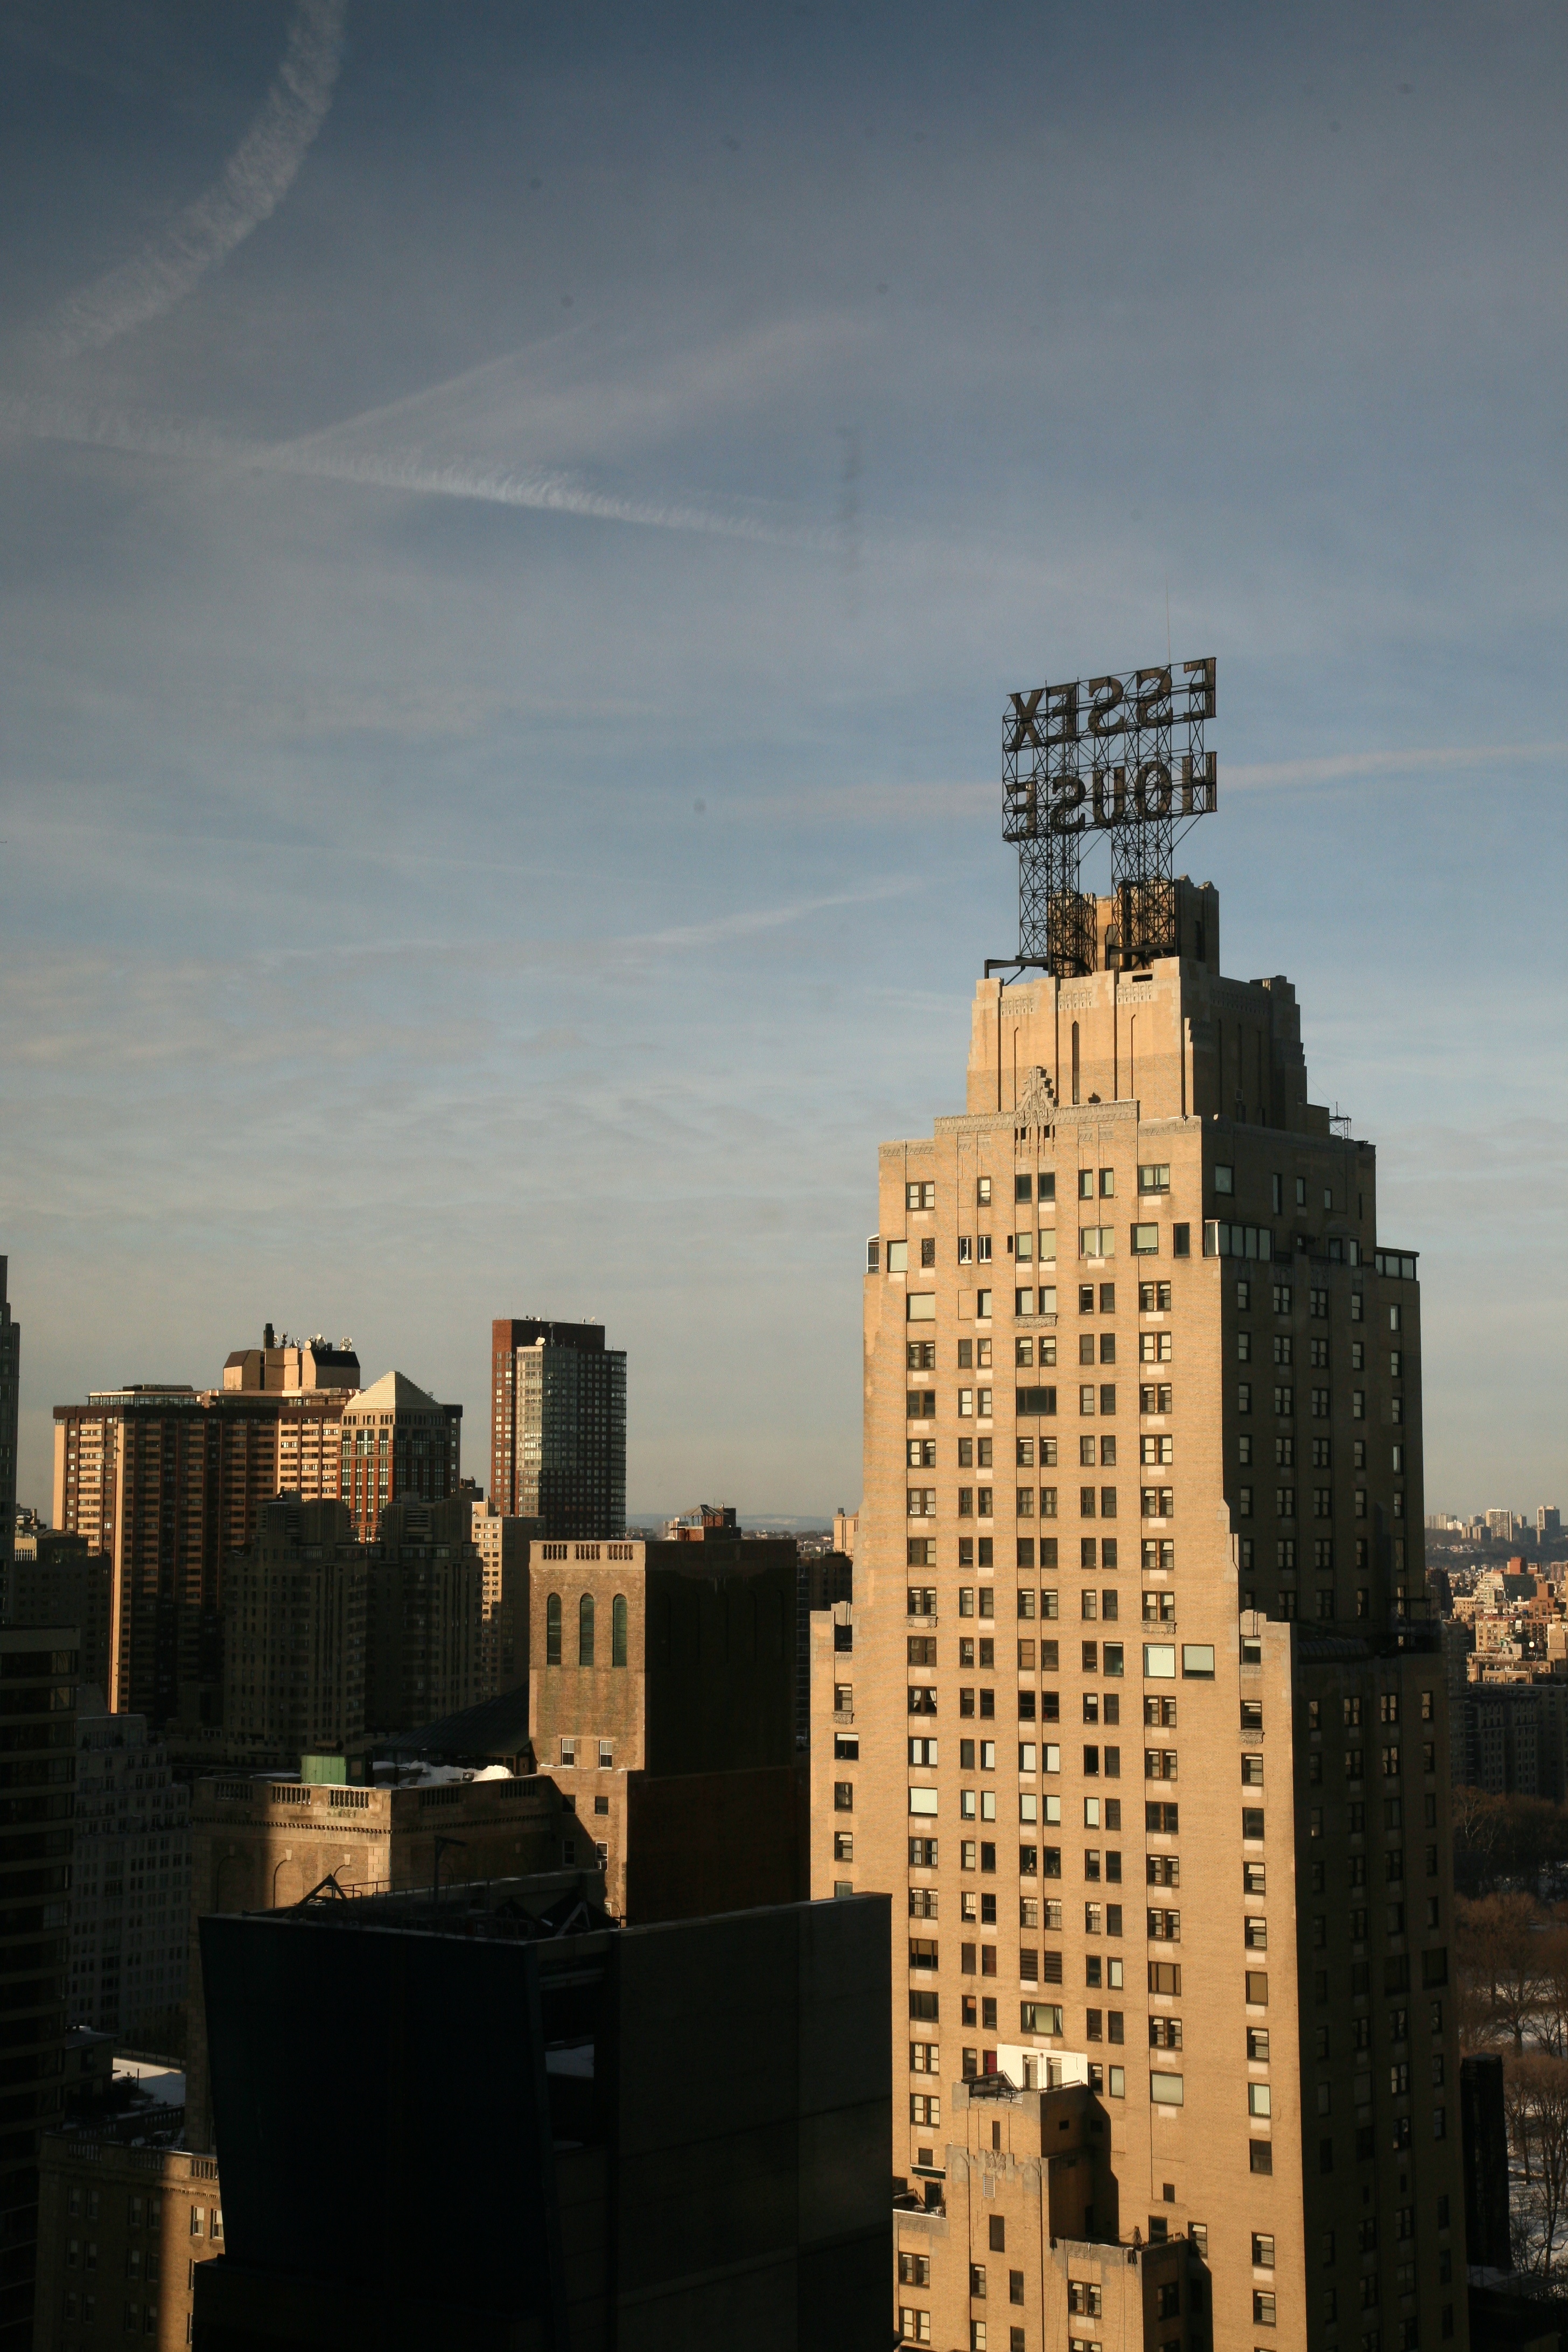
horizon, architecture, sky, sunset, skyline, building, city, skyscraper, cityscape, downtown, dusk, evening, reflection, tower, nyc, landmark, tower block, newyork, hotel, newyorkcity, ny, essexhouse, metropolis, skycraper, midtownwest, parkermeridien, parkermeridienhotel, urban area, human settlement, metropolitan area